American Movie

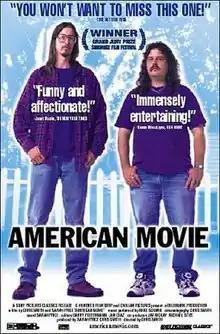
Promotional release poster

American Movie is a 1999 American documentary film directed by Chris Smith, produced by Smith and Sarah Price, and edited by Jun Diaz and Barry Poltermann.